Hallo (film)

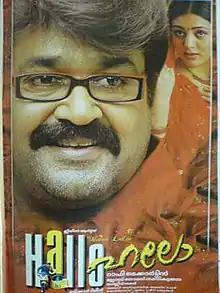
Theatrical release poster

Hallo is a 2007 Indian Malayalam-language black comedy thriller film written and directed by the Rafi Mecartin duo. It stars Mohanlal and Parvathy Melton (in her Malayalam debut), with Siddique,Jagathy Sreekumar,K. B. Ganesh Kumar, Madhu, and Saiju Kurup in important roles. The music was composed by Alex Paul. The film received positive reviews from critics, with critics particularly praising Mohanlal"s performance. It was also a major commercial success.